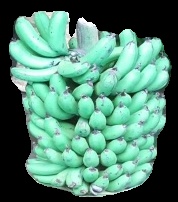
Variety: pachbale
Grade: grade1